Gastritis

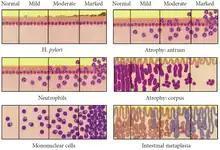
Updated Sydney System for visual classification of gastritis on histopathology.

Often, a diagnosis can be made based on patients' description of their symptoms. Other methods which may be used to verify gastritis include: